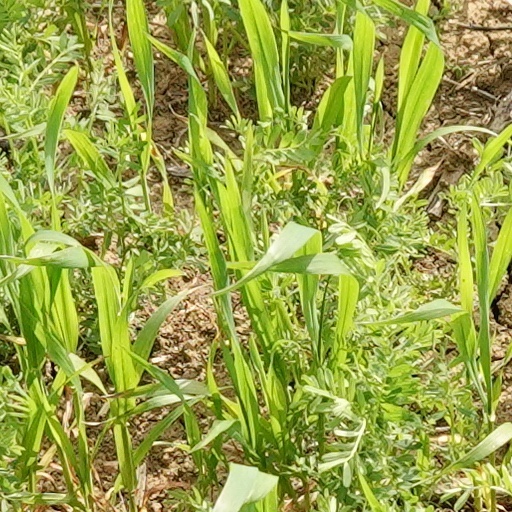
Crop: wheat